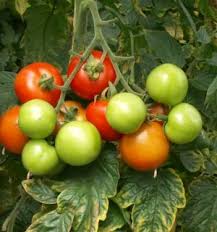
Waste category: biological